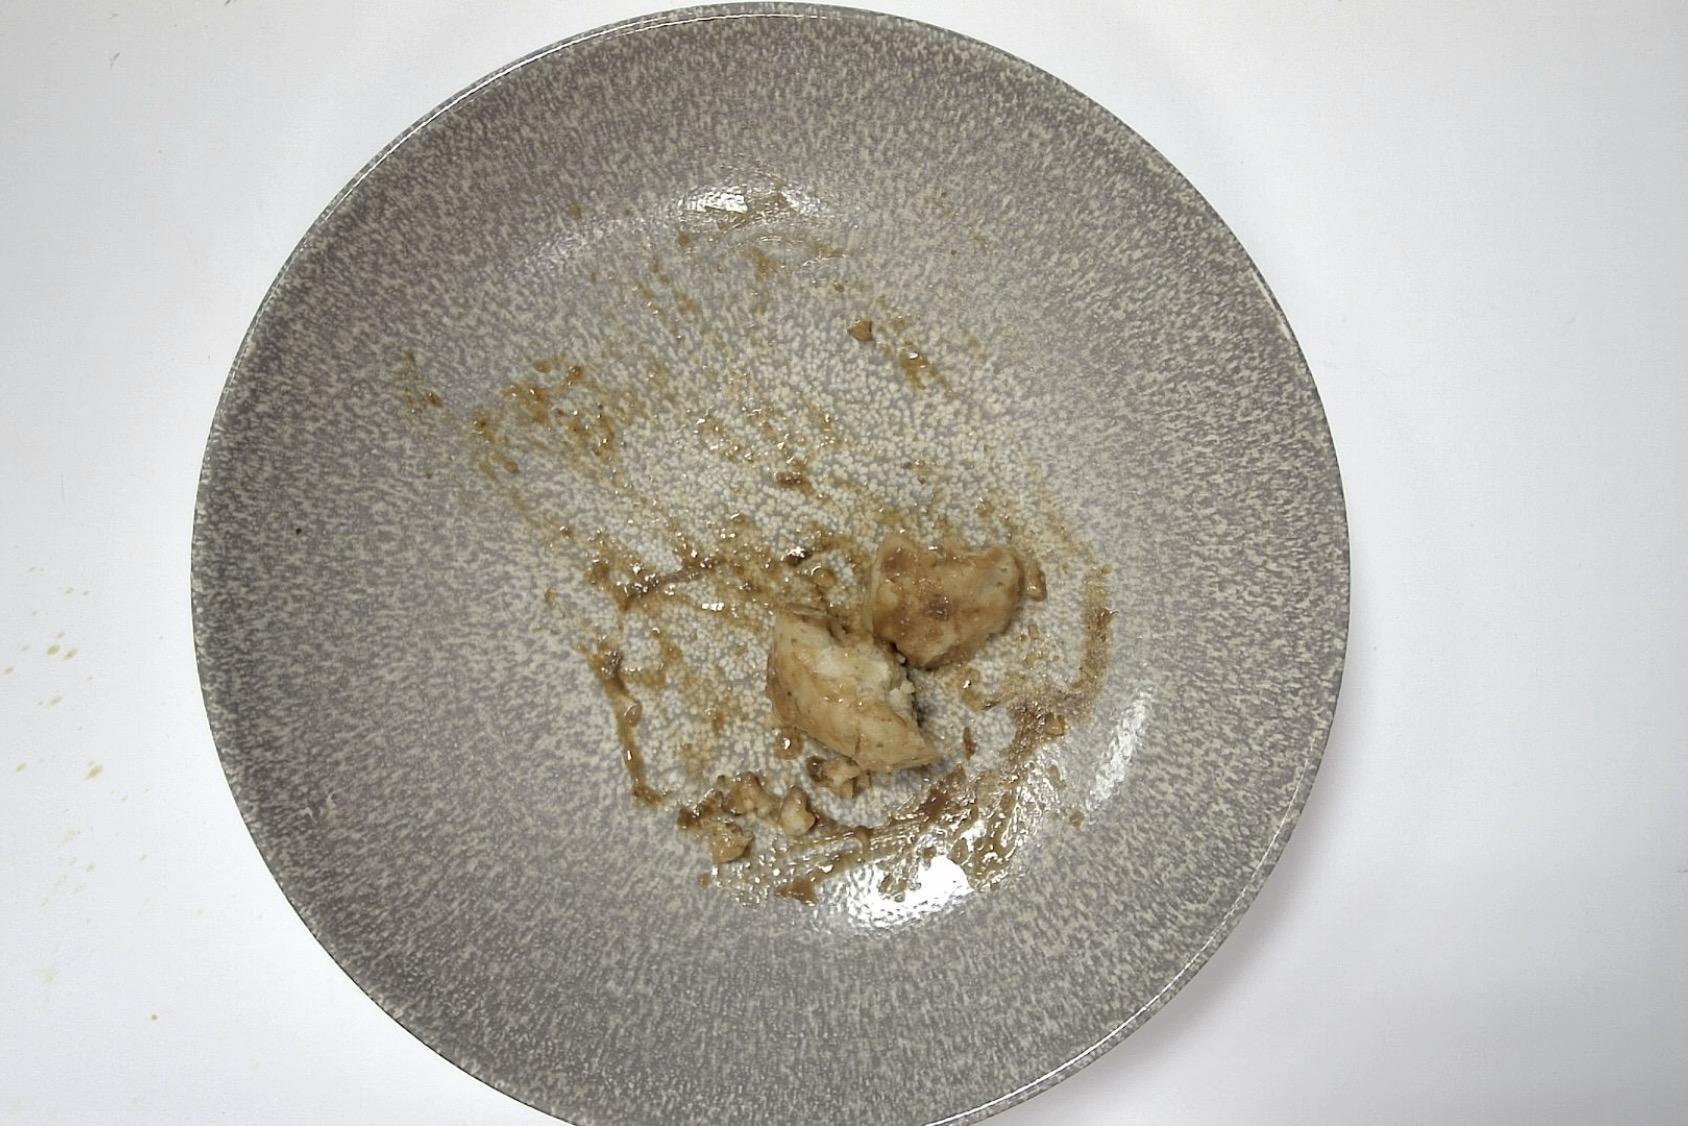
Gericht: Rinderbraten mit Rotkohl , Semmelknödel , Malzbier-Senf-Sauce
Portionsgröße: Normale Portion
Zutaten: Semmelknödel , Rotkohl, Rinderbraten, Malzbier-Senf-Sauce
Gewicht vorher: 370 g
Kalorien vorher: 402,4 kcal
Gewicht nachher: 334 g
Kalorien nachher: 363,248 kcal